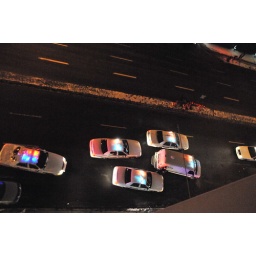
the boys (and girls) in blue